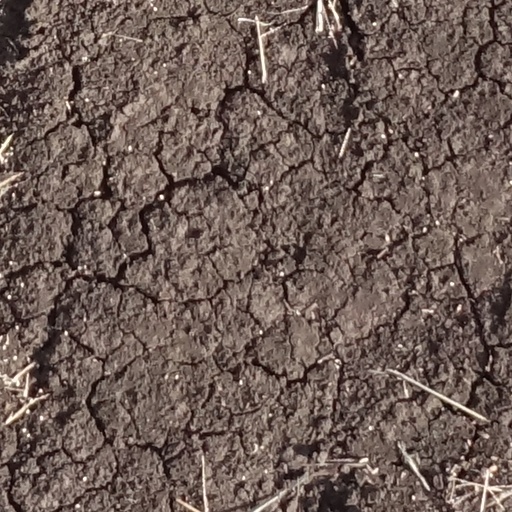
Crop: sorghum